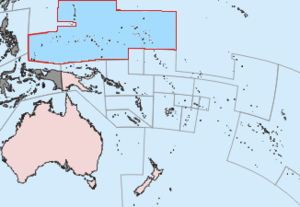
Det japanske Stillehavsmandat
Kort over det japanske Stillehavsmandats område.
Det japanske Stillahavsmandat var et japansk forvaltningsområde i Stillehavet 1919–1947. Det omfattede følgende øområder i Mikronesien: